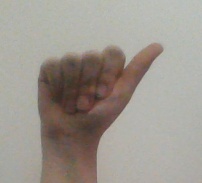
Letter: dhad